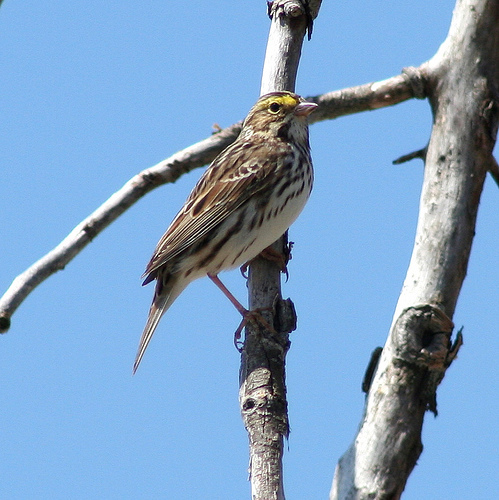
this bird has yellow eyebrows, orange tarsus and feet with white eye rings.
the bird has a white breast, abdomen and belly area with lots of brown streaks and patches on it's coverts and retrices.
a medium sized bird with brown and white striped wing feathers, a white under belly, and a yellow nape.
this bird has a white belly, brown spotted breast and back with a yellow eyebrow.
brown spots on tan belly and throat with white tipped brown primaries.
this bird is brown and white in color with a bright yellow patch in the superciliary area, with pink tarsus and a white underbelly.
this bird has wings that are brown and has yellow eyeringsthe bird has small with a pointed bill, the head is small compared to the body, has black eyes, and the body is brown.
this bird has a brown crown, brown primaries, and a brown and white belly.
this bird has wings that are brown and has a white belly
Species: Seaside Sparrow